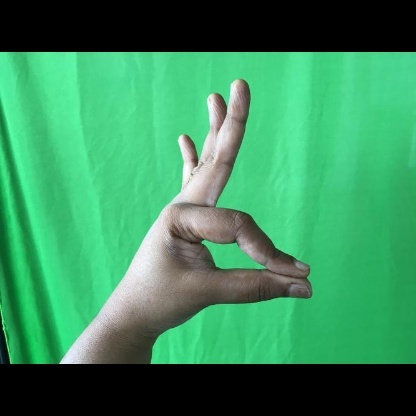
Mudra: Hamsasyam